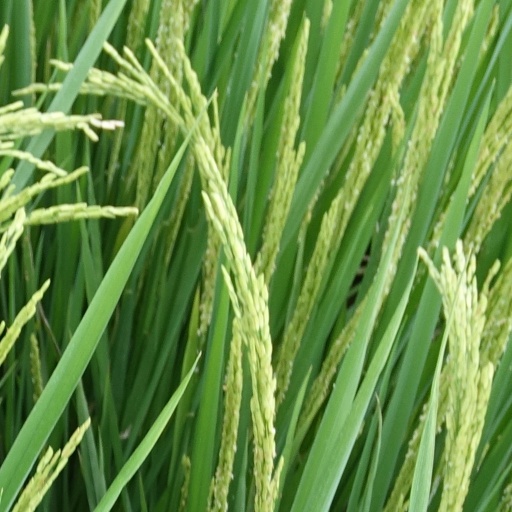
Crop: rice